Angus Cunninghame Graham

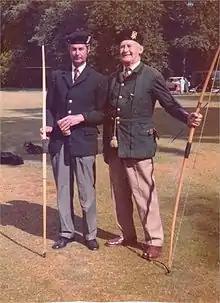
Robert & Angus Cunninghame Graham in Archers uniform

In retirement he became Lord Lieutenant of Dunbartonshire (1955–1968) and Keeper of Dumbarton Castle (1955–1981), the first naval officer to hold the post. In 1985, his widow donated his uniform and medals to the castle, where they are on public display. He also was a member of the Royal Company of Archers achieving a final rank of captain.